DCTA 14-X

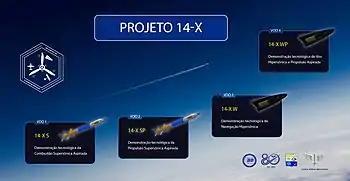
Project steps and demonstrators to be built

On 2 December 2021, the Air Force's Department of Aerospace Science and Technology (DCTA) announced the beginning of "Cruzeiro Operation" seeking to conduct the first flight of the 14-X. The flight date was kept confidential.